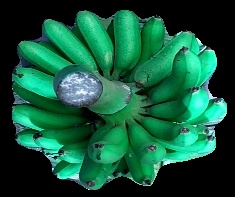
Variety: rasbale
Grade: grade1